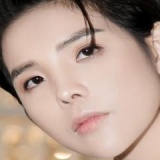
ca sĩ Vũ Cát Tường